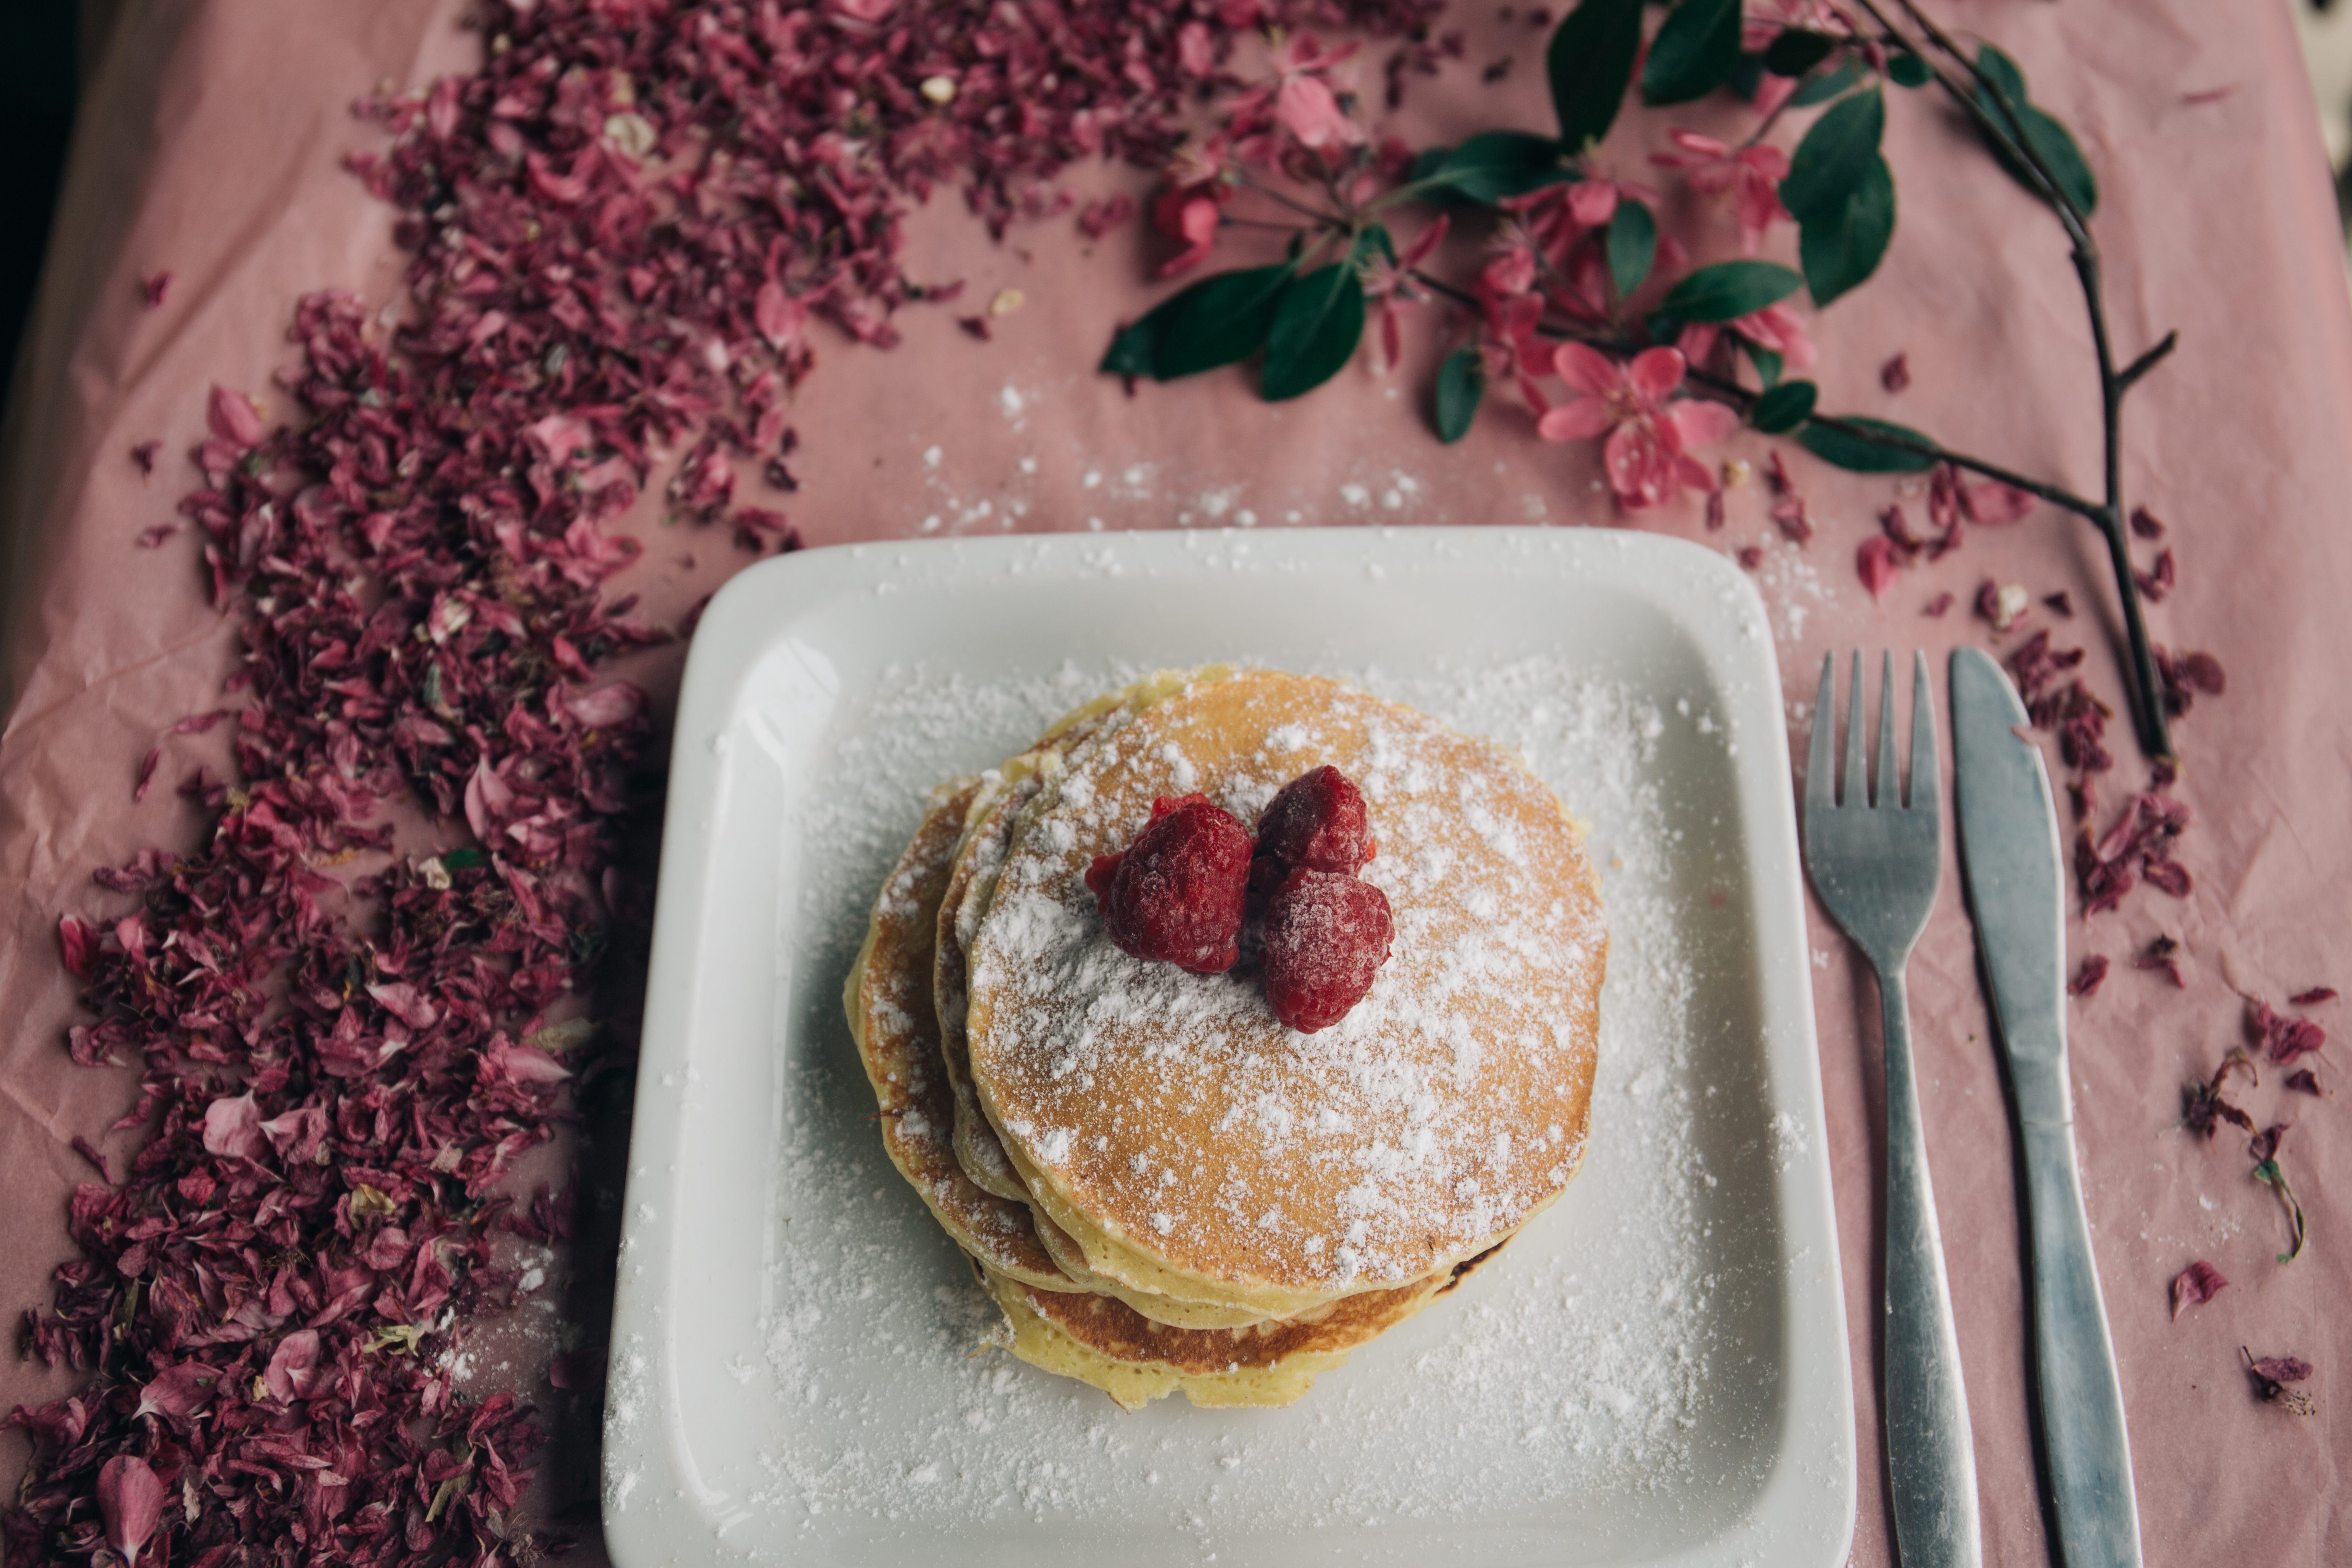
fork, plant, fruit, berry, dish, meal, food, produce, ceramic, plate, breakfast, baking, dessert, knife, flowers, strawberries, sweetness, flavor, pancakes, dried petals